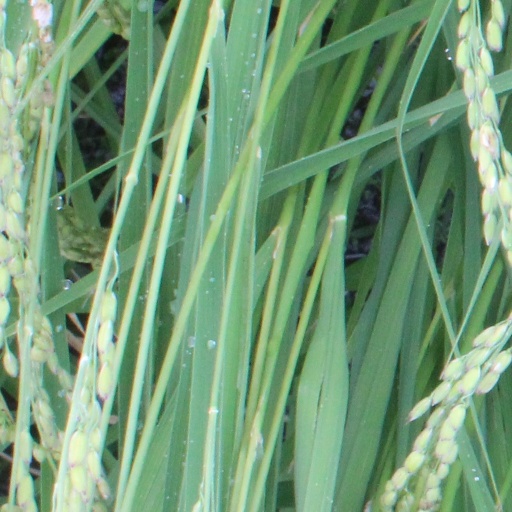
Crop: rice